Charles Finkel

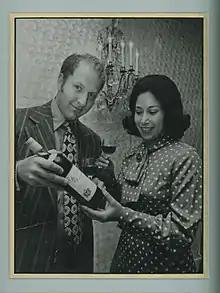
Charles and Rose Ann Finkel view a bottle of wine, circa 1972

In 1966 Finkel moved to New York to work for Monsieur Henri, a wine importer and wholesaler in NY and visited the wine growing regions in Spain, France, Germany and Portugal. Finkel met European wine merchants and vineyard owners who visited Monsieur Henri in NY. At age 25, he was named "salesmen of the year". In 1967 Monsieur Henri appointed him S.W. sales manager. Charles relocated to Houston, where he met his wife, Rose Ann (née Martin).